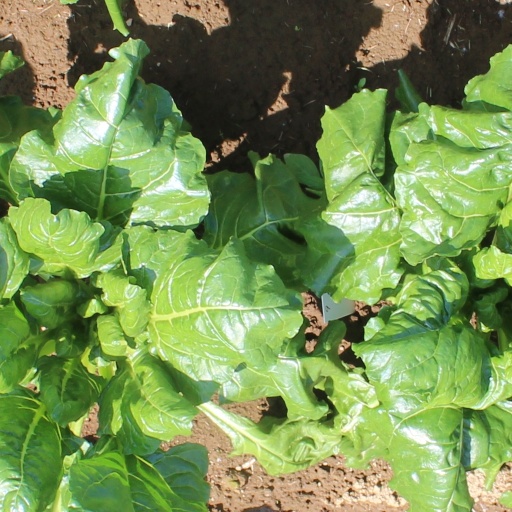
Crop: sugar beet